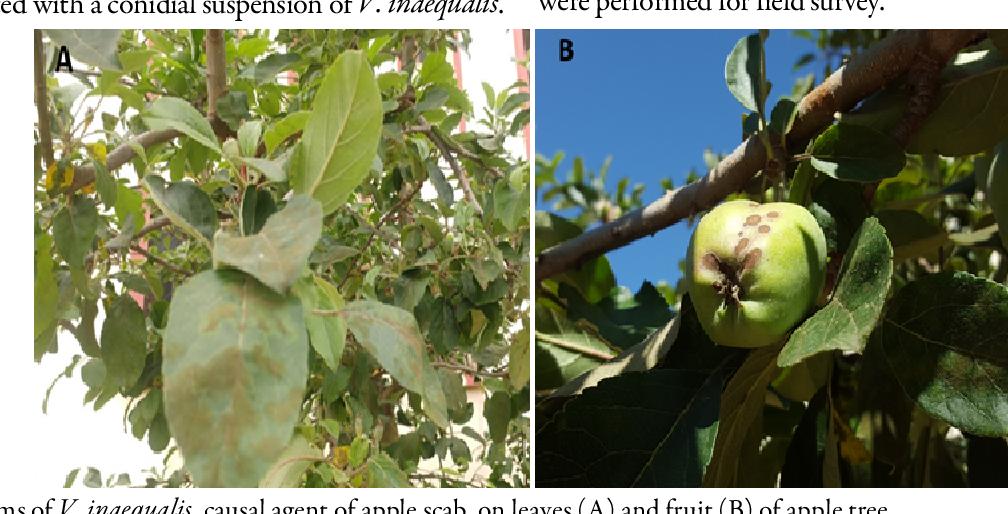
Plant: Apple
Disease: apple scab